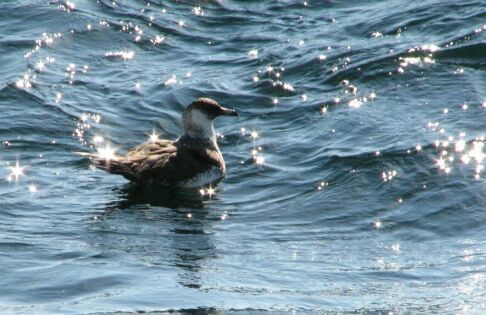
a small black and white bird with a black beak.
this medium-sized bird has a black beak, black crown, white throat, black feathers, and white abdomen.
a bird with a large downward hooked bill, black crown, and white throat.
this bird is white and brown in color with a black beak, black eye rings.
a bird with a black head, white neck, a gray nape, and darker gray-colored body that has a long, downward-pointed beak and a white belly.
this bird has wings that are black and has a black bill
this bird has webbed feet, a black bill and crown, a white breast that tapers to brown and brown secondaries.
a medium sized bird, grey in color, with a pointed bill.
this bird has wings that are grey and has a white belly
this bird has wings that are brown and has a white belly
Species: Pomarine Jaeger